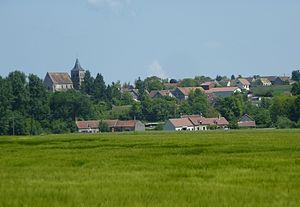
Village de Villenauxe-la-Petite. (département de la Seine-et-Marne, région Île-de-France).
Villenauxe-la-Petite est une commune française située dans le département de Seine-et-Marne, en région Île-de-France.